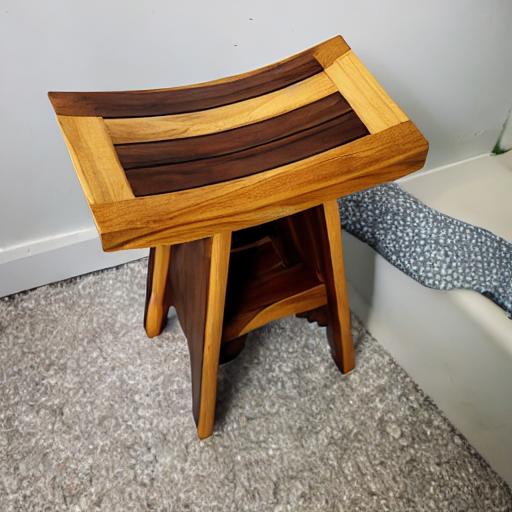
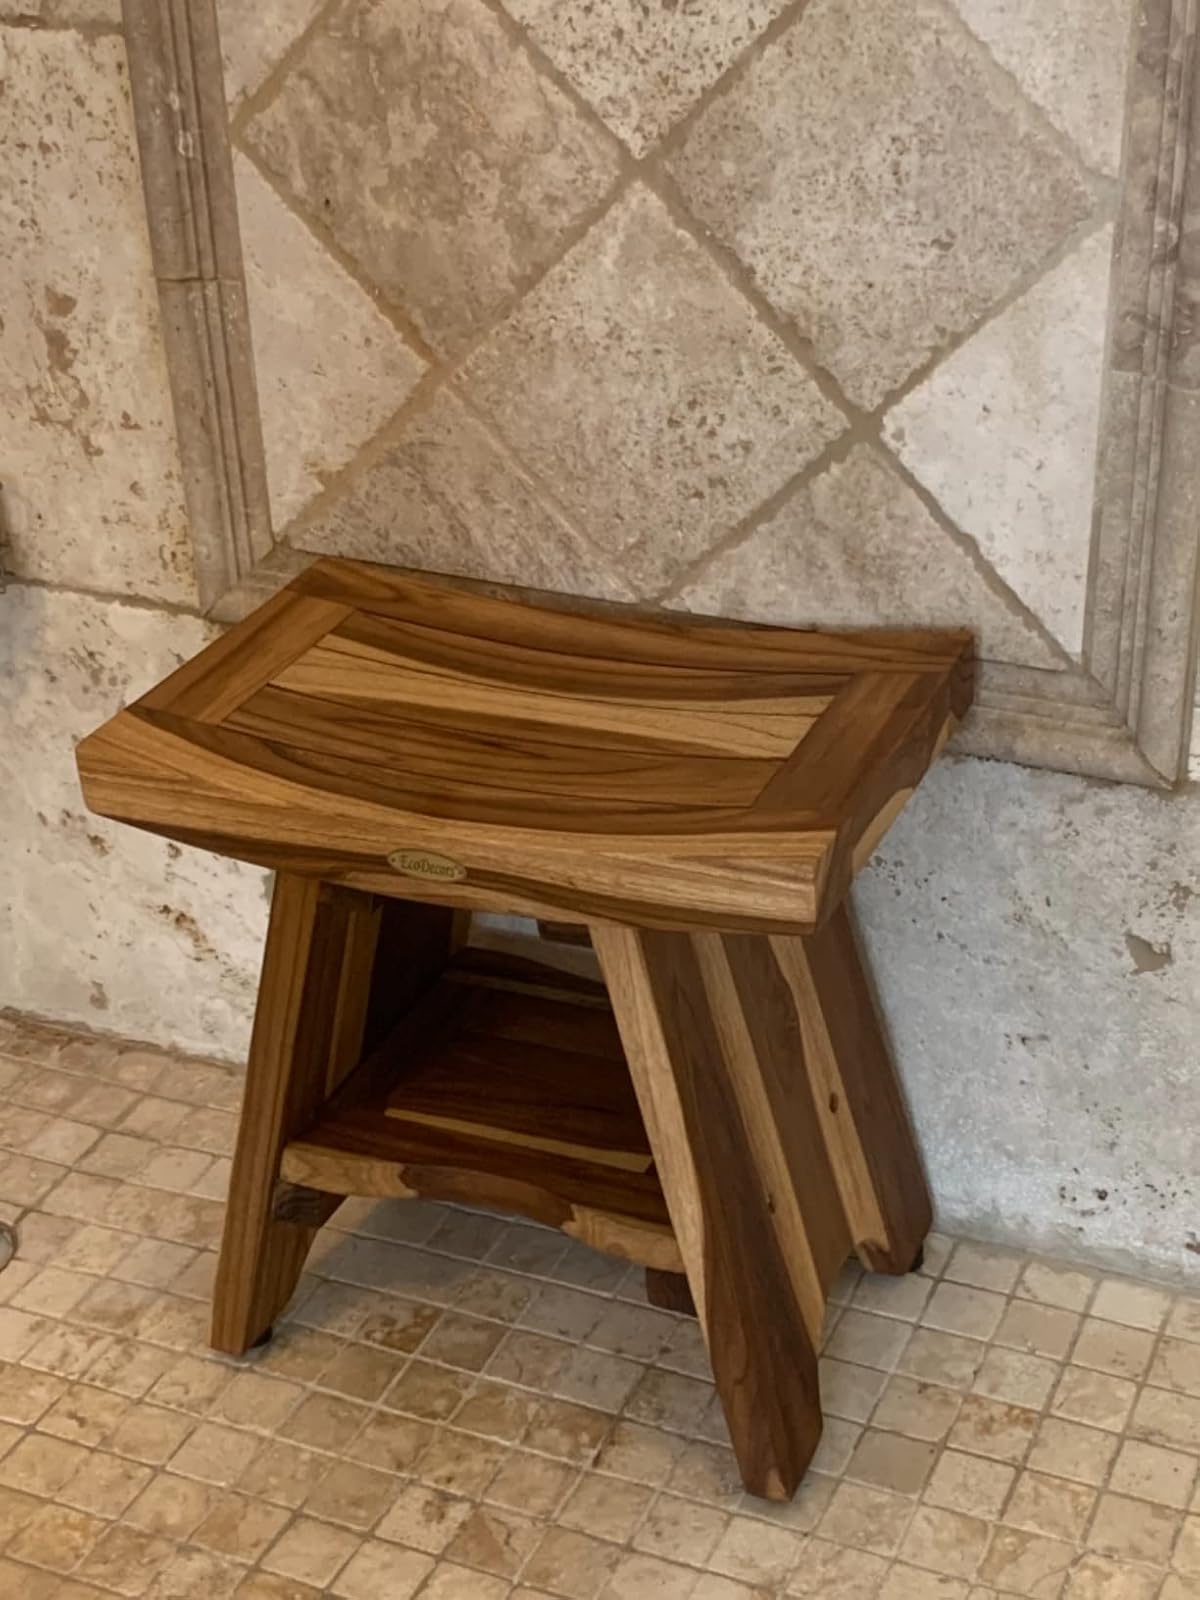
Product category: stool
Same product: no